Sui Wenjing

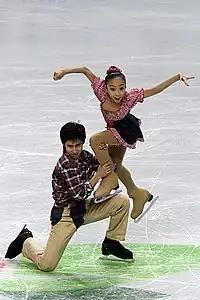
Sui and Han at 2010 Skate America

Sui and Han started their season by winning the silver medal at the Junior Grand Prix Cup of Austria and the gold medal at the Junior Grand Prix Blauen Schwerter.